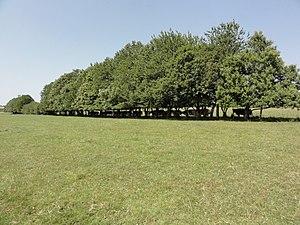
Thiergeville (Seine-Mar.) paysage avec vaches s'abritant du soleil
Thiergeville est une commune française, située dans le département de la Seine-Maritime en Normandie.